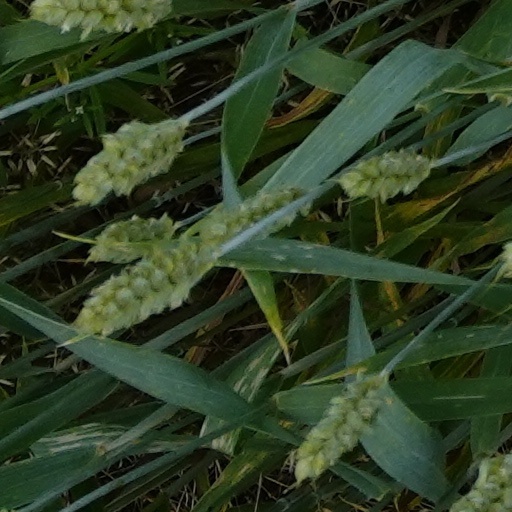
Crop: wheat